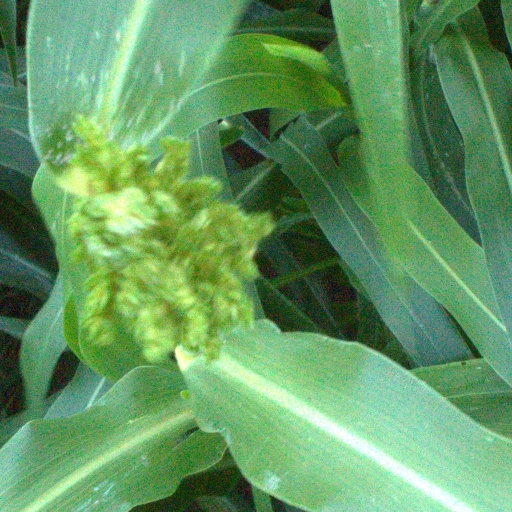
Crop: sorghum